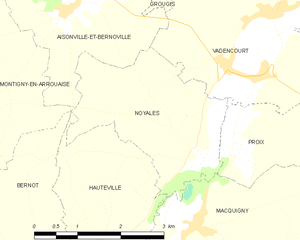
Carte des communes françaises: Noyales